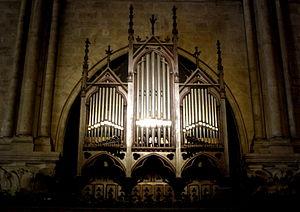
Orgue de choeur de la cathédrale Notre-Dame de Parias.
L'orgue de chœur de Notre-Dame de Paris est un orgue de trente jeux répartis sur deux claviers et un pédalier. Il comporte deux mille tuyaux et est placé du côté nord du chœur de la cathédrale Notre-Dame de Paris, au-dessus des stalles. L’instrument actuel fut créé en 1969 par Robert Boisseau.